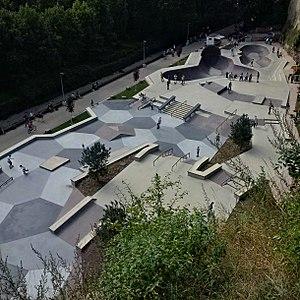
Vue sur le Skatepark Péitruss, vallée de la Pétrusse à LuxembourgLëtzebuergesch: Vue vun der Aler Bréck op de Skatepark Péitruss am Péitrussdall am Gronn